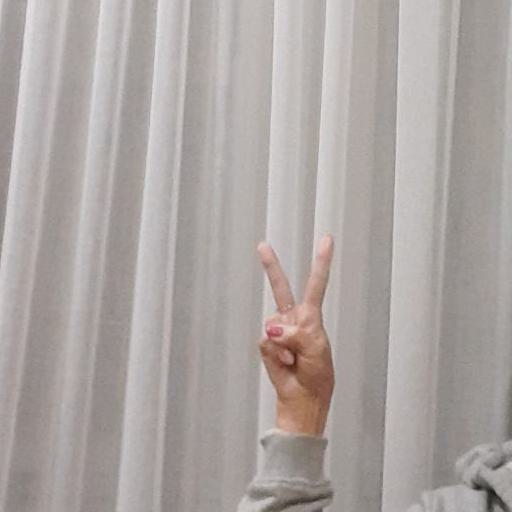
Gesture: peace